David Cameron

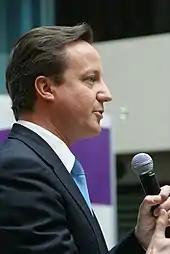
Speaking at the Home Office on 13 May 2010

Following the Labour victory in the May 2005 general election, Michael Howard announced his resignation as leader of the Conservative Party and set a lengthy timetable for the leadership election. Cameron announced on 29 September 2005 that he would be a candidate. Parliamentary colleagues supporting him included Boris Johnson, shadow chancellor George Osborne, shadow defence secretary and deputy leader of the party Michael Ancram, Oliver Letwin and former party leader William Hague. His campaign did not gain wide support until his speech, delivered without notes, at the 2005 Conservative party conference. In the speech, he vowed to make people "feel good about being Conservatives again" and said he wanted "to switch on a whole new generation". His speech was well-received; "The Daily Telegraph" said speaking without notes "showed a sureness and a confidence that is greatly to his credit".